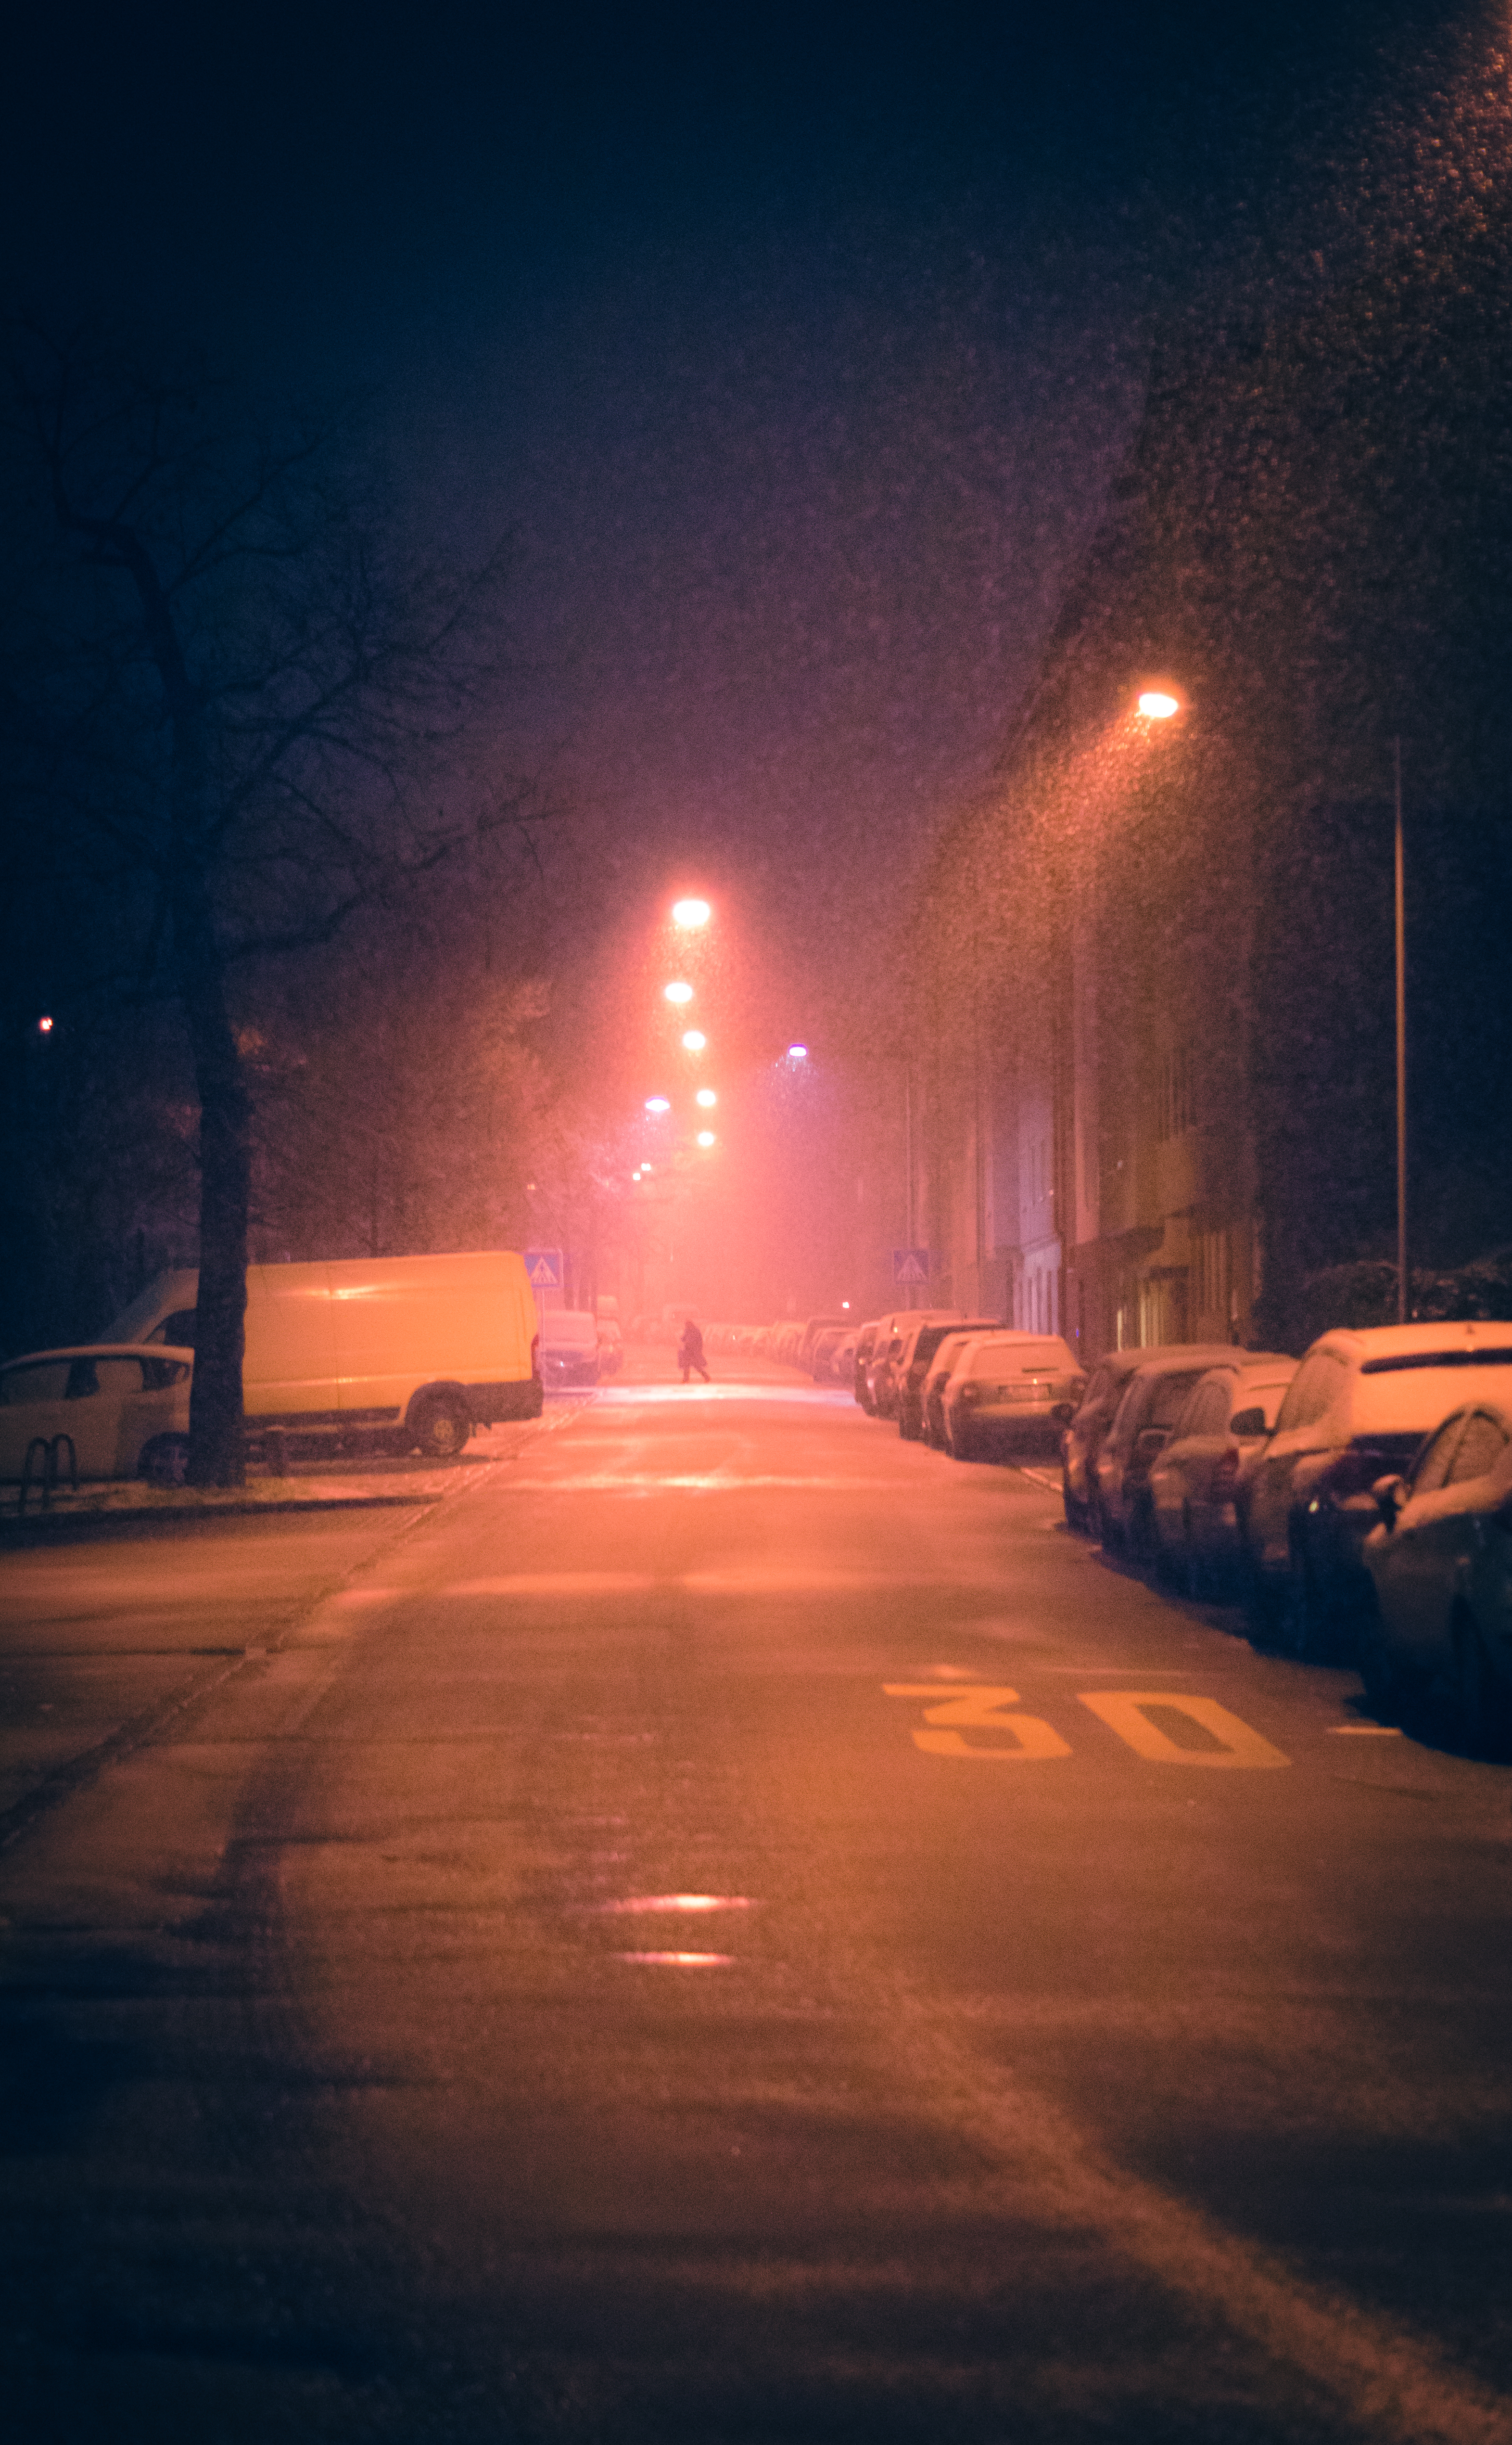
silhouette, snow, light, fog, sunrise, street, night, photography, sunlight, morning, purple, crossing, dawn, city, atmosphere, urban, dusk, dslr, stranger, evening, distance, weather, human, darkness, street light, lighting, candid, art, colors, loneliness, germany, sony, bavaria, fine, streetscene, alpha, flakes, franconia, nuremberg, sonystreetphotographer, 58, element, n rnberg, atmospheric phenomenon